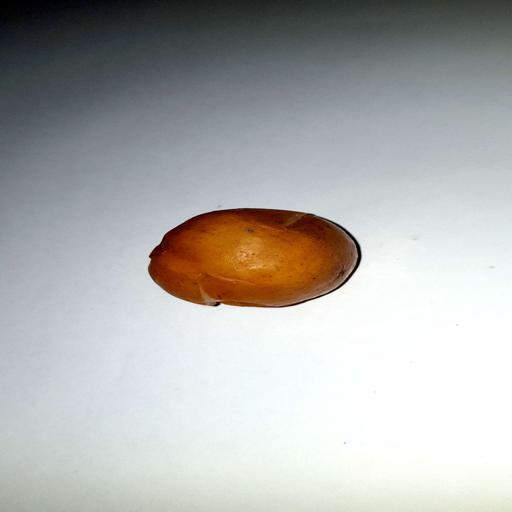
Label: bruised